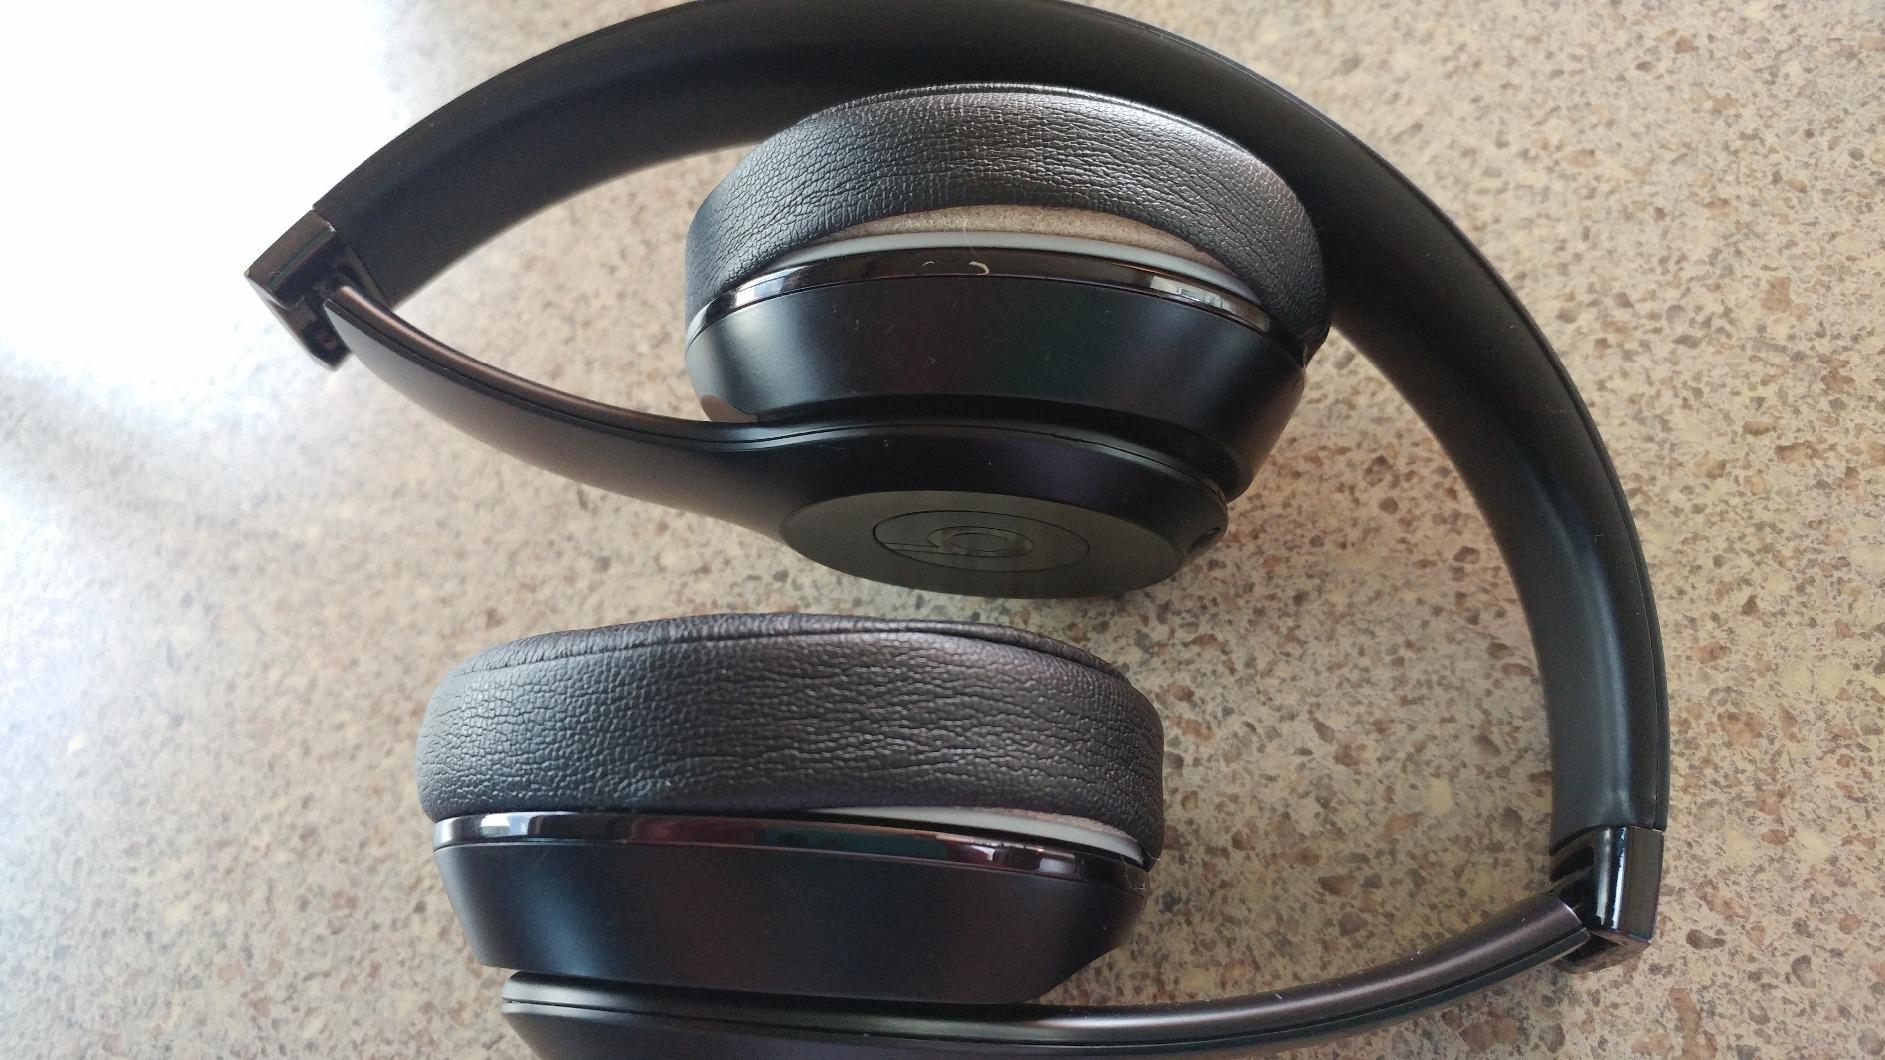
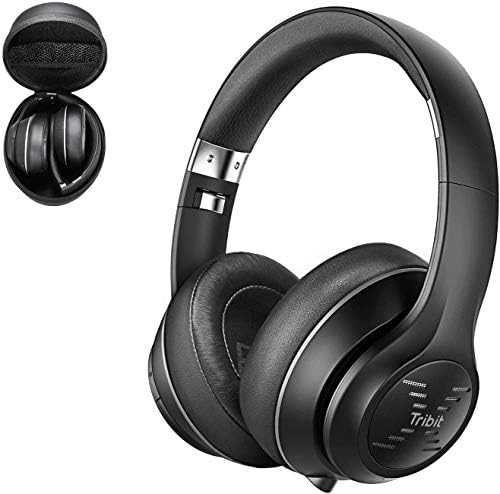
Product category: headphones
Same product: no